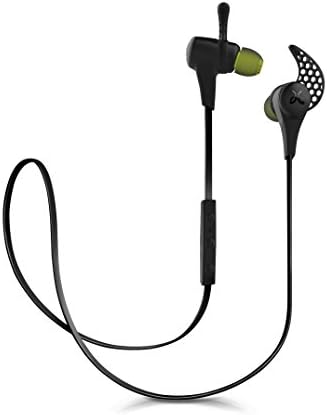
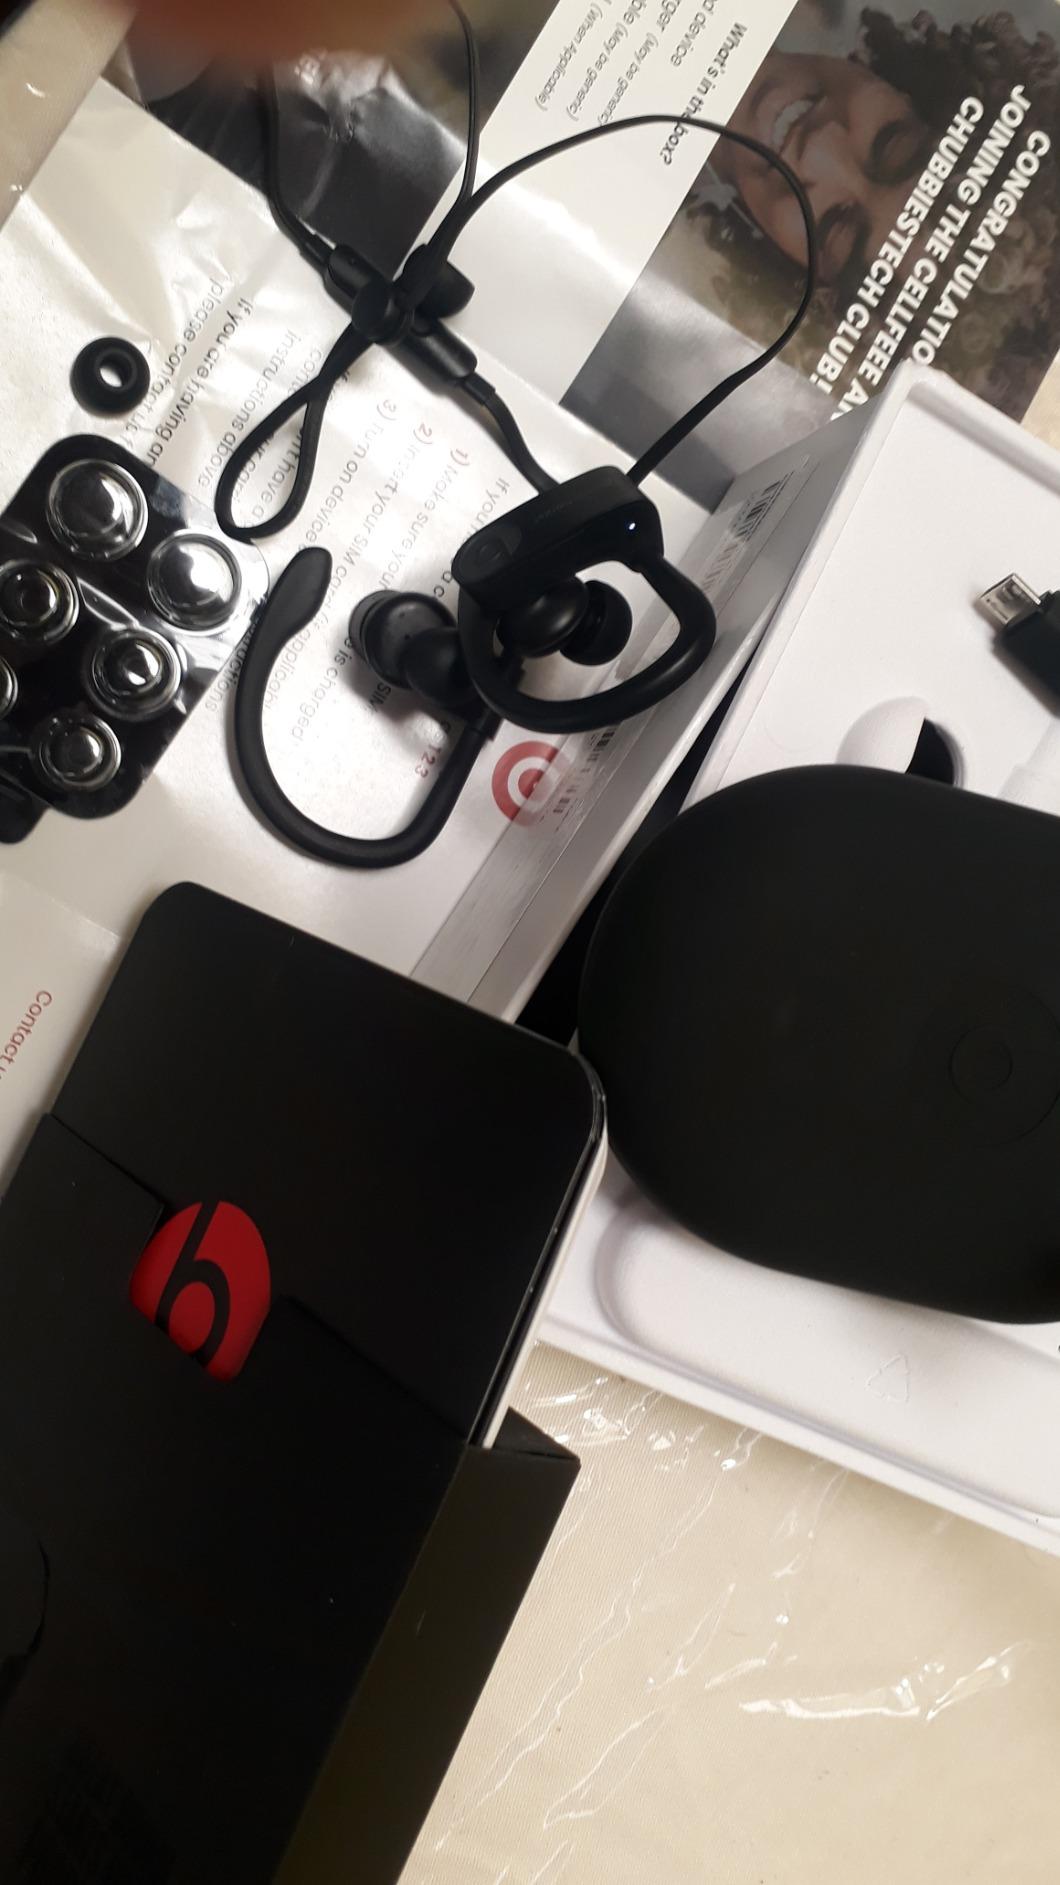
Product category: headphones
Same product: no